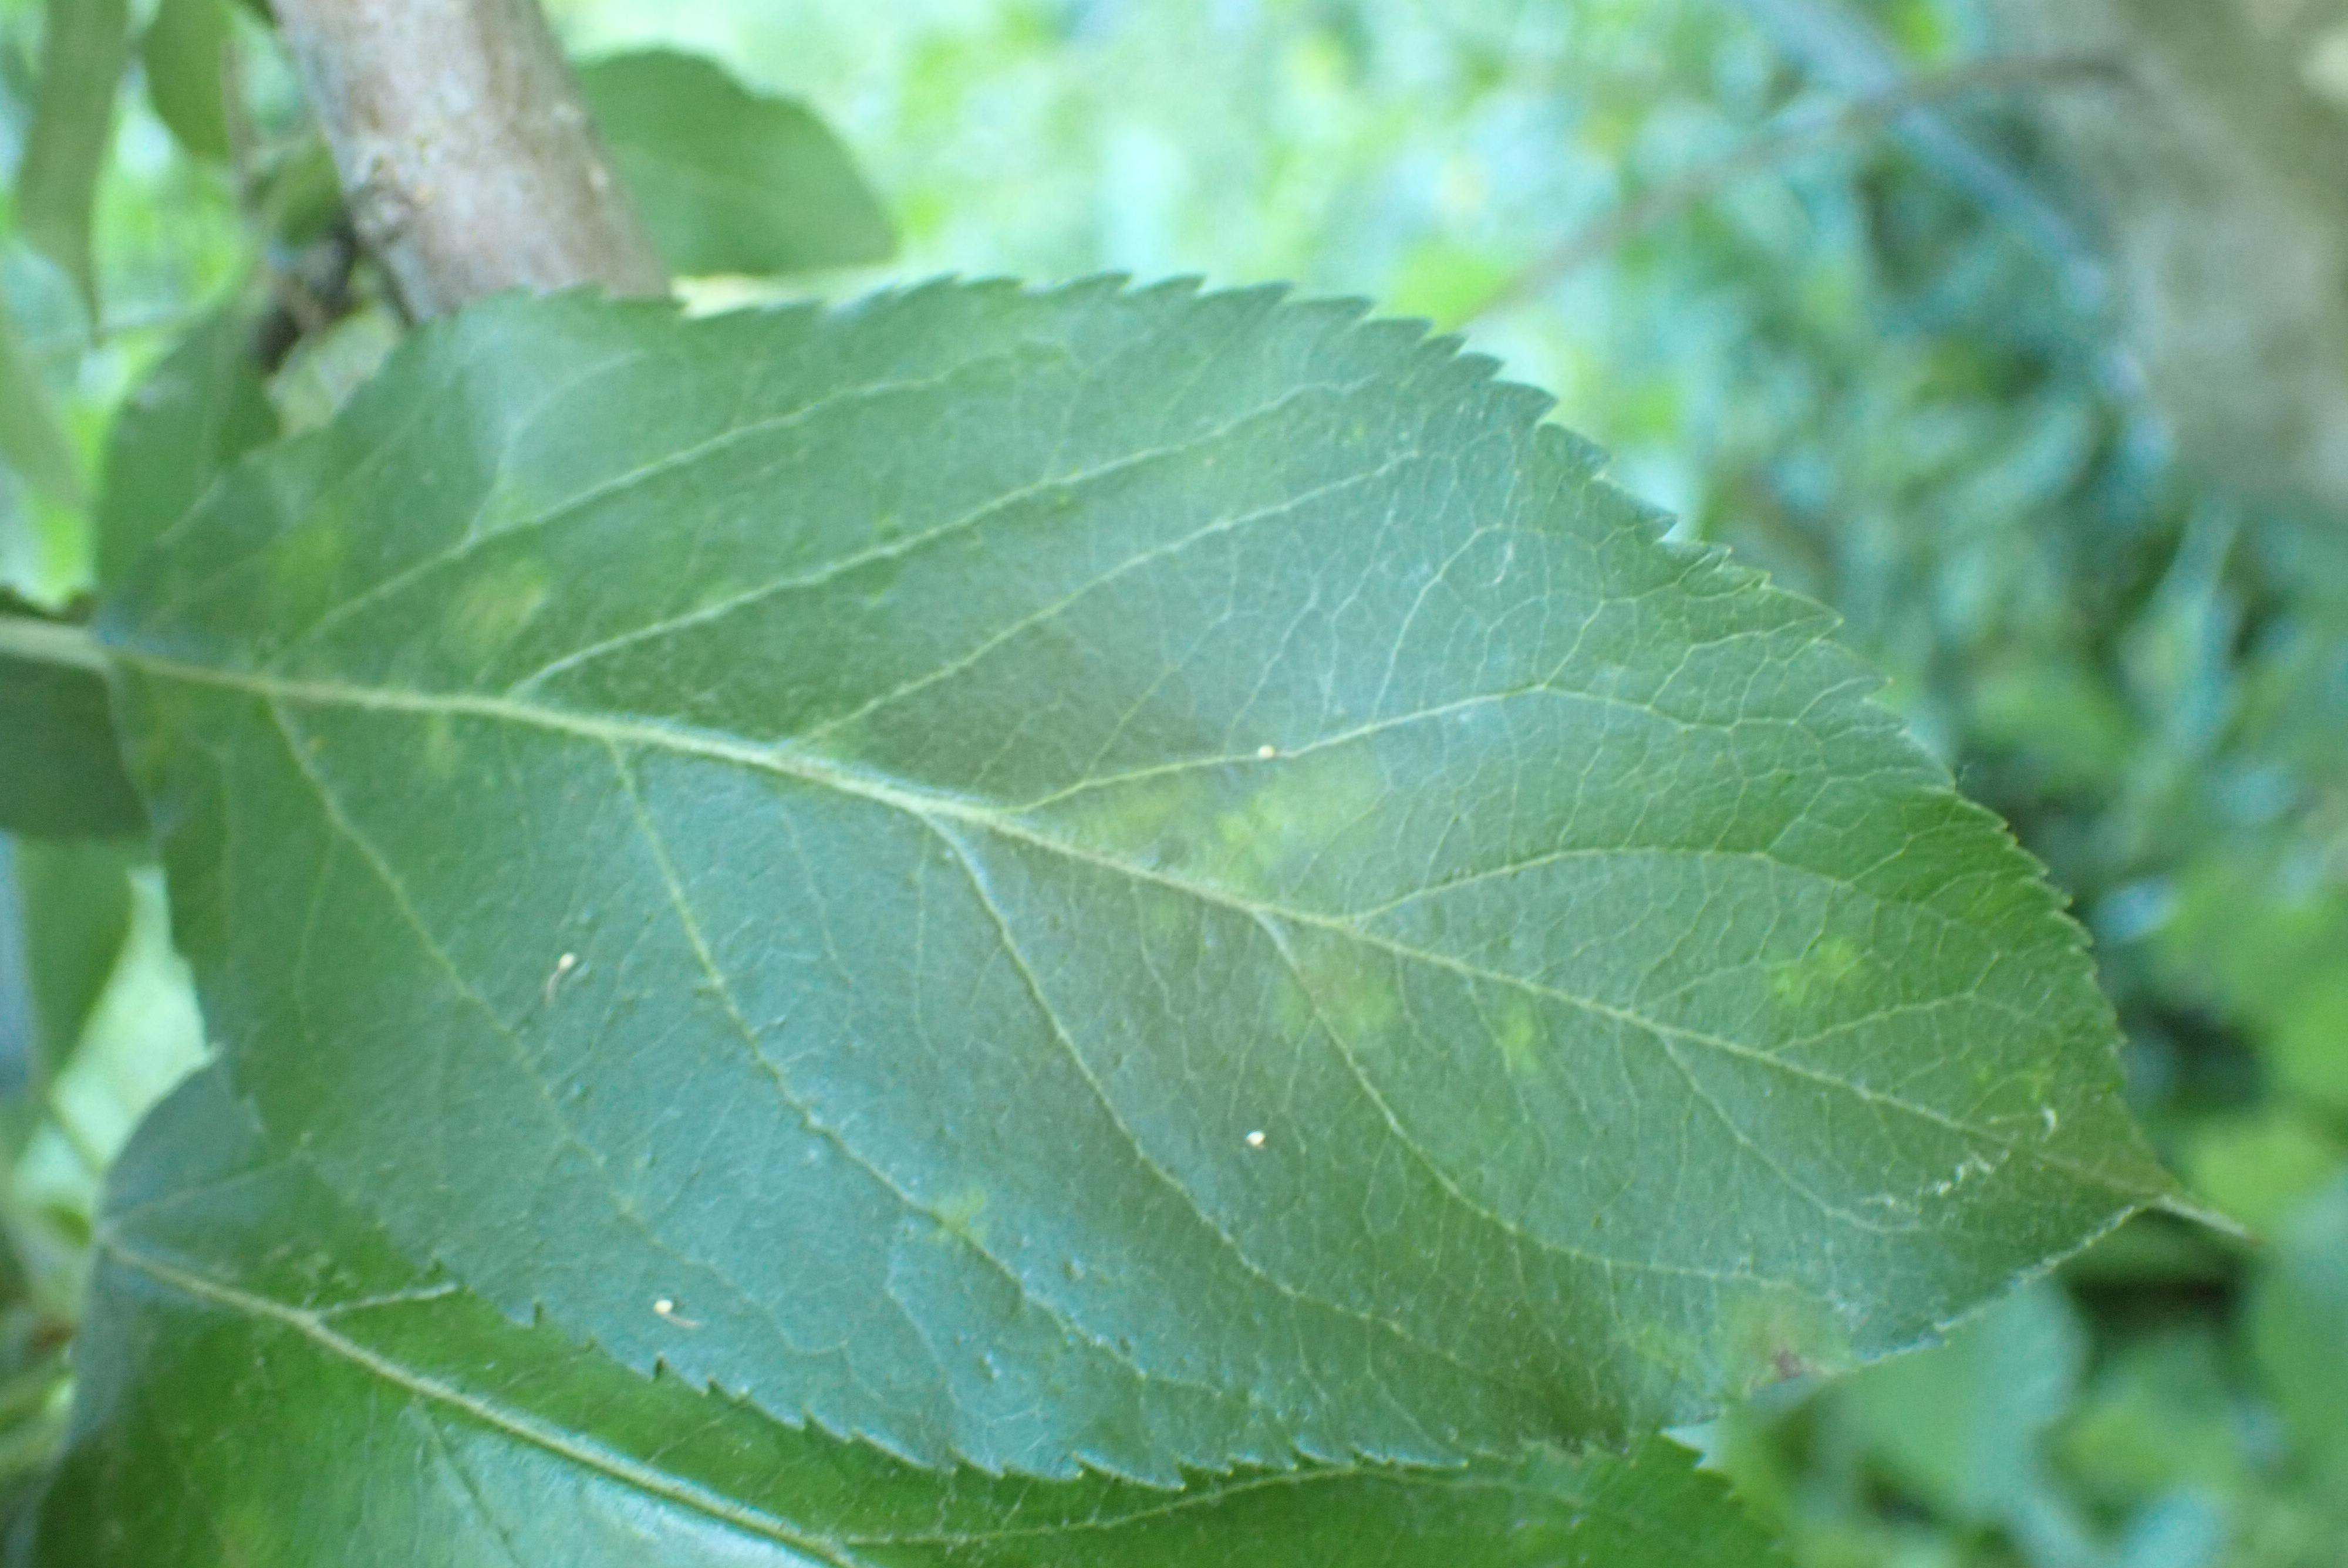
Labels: scab